Māori King movement

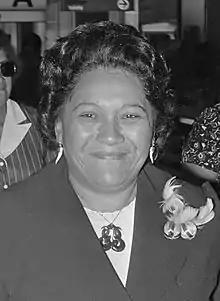
Te Atairangikaahu in 1975

Koroki Te Rata Mahuta Tāwhiao Pōtatau Te Wherowhero was the fifth in the line of Māori kings. Shy and reserved, he was crowned on 8 October 1933 at the age of about 25 and accepted the role reluctantly, protesting that with so many Waikato Māori living in poverty they could not afford a king. Throughout his reign he came under the strong but conflicting influence of several opposing factions which created some controversies; he also notably lost a battle with politicians to keep King Country free of liquor licences. He hosted a brief visit by Queen Elizabeth II to Tūrangawaewae on 30 December 1953; the government refused him permission to deliver a speech in which he was to make the historic step of declaring loyalty to the British Crown, but a copy of the speech was later sent to the Queen. From the late 1950s his health began to deteriorate and he died at Ngāruawāhia on 18 May 1966.